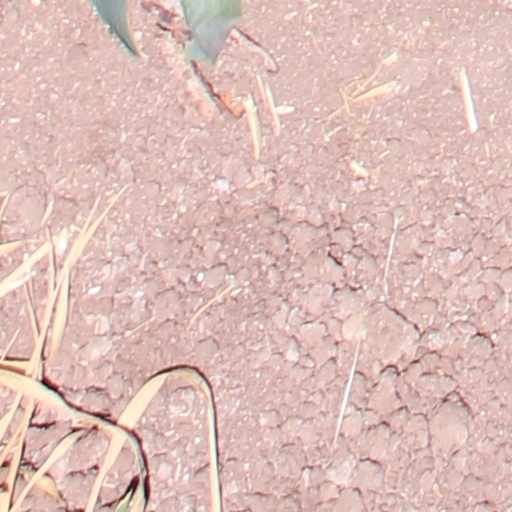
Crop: wheat